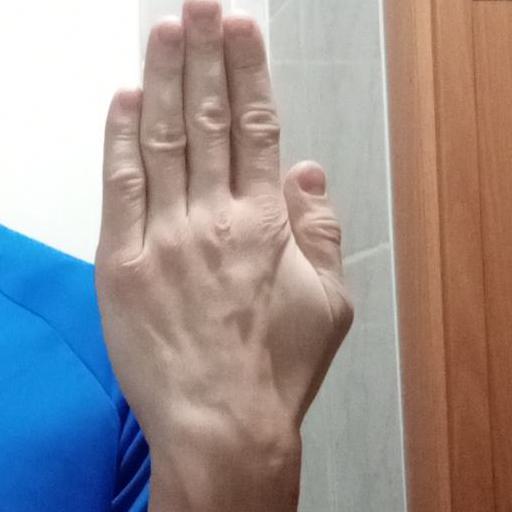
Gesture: stop_inverted